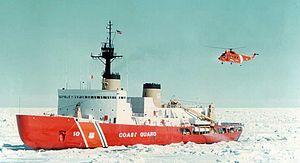
L'océan glacial Arctique est identifié comme fertile en hydrocarbures depuis des décennies ; certains gisements y sont déjà exploités, le plus connu étant l'Alaska. En 2007, seule une étroite bande côtière est exploitée, mais la fonte prochaine de la banquise d'été autorise de nouvelles ambitions. Alors que les opérations d'intimidation ont déjà commencé, il est utile de s'intéresser à l'estimation des volumes d'hydrocarbures récupérables dans cette zone, et d'identifier quels pays vont en bénéficier. La lecture de cet article est donc soumise aux restrictions d'usage concernant les estimations et la géopolitique.
La liste des navires de l'United States Coast Guard est une liste de tous les navires de l'United States Coast Guard à avoir été en service au cours de son histoire. Les navires sont regroupés en fonction de leur classe et de leur taille.